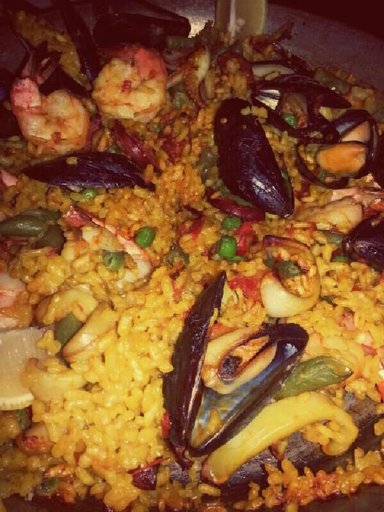
Label: paella